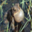
Label: frog